Upper Hutt

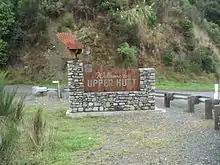
"Welcome to Upper Hutt" sign at Te Mārua, with a wrought iron depiction of a New Zealand fantail.

Residential subdivision in areas such as Clouston Park, Maoribank, Tōtara Park and Kingsley Heights continued into the 1980s.